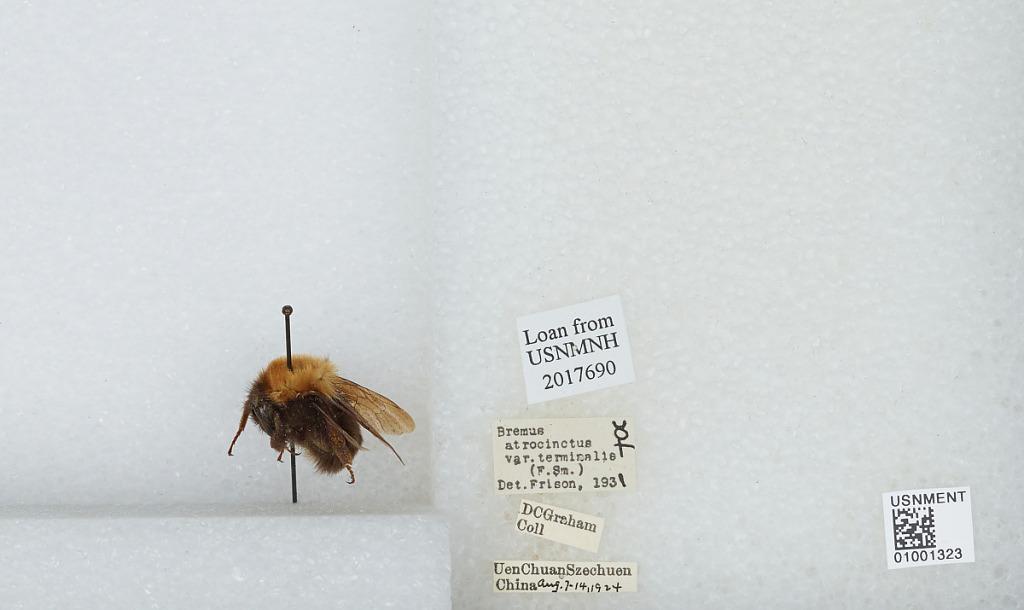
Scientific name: Bombus (Festivobombus) festivus Smith
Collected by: D. Graham
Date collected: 1924-8-7
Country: China
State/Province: Sichuan
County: Ngawa Tibetan and Qiang
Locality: Uen Chuan
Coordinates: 31.4839, 103.588
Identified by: Frison